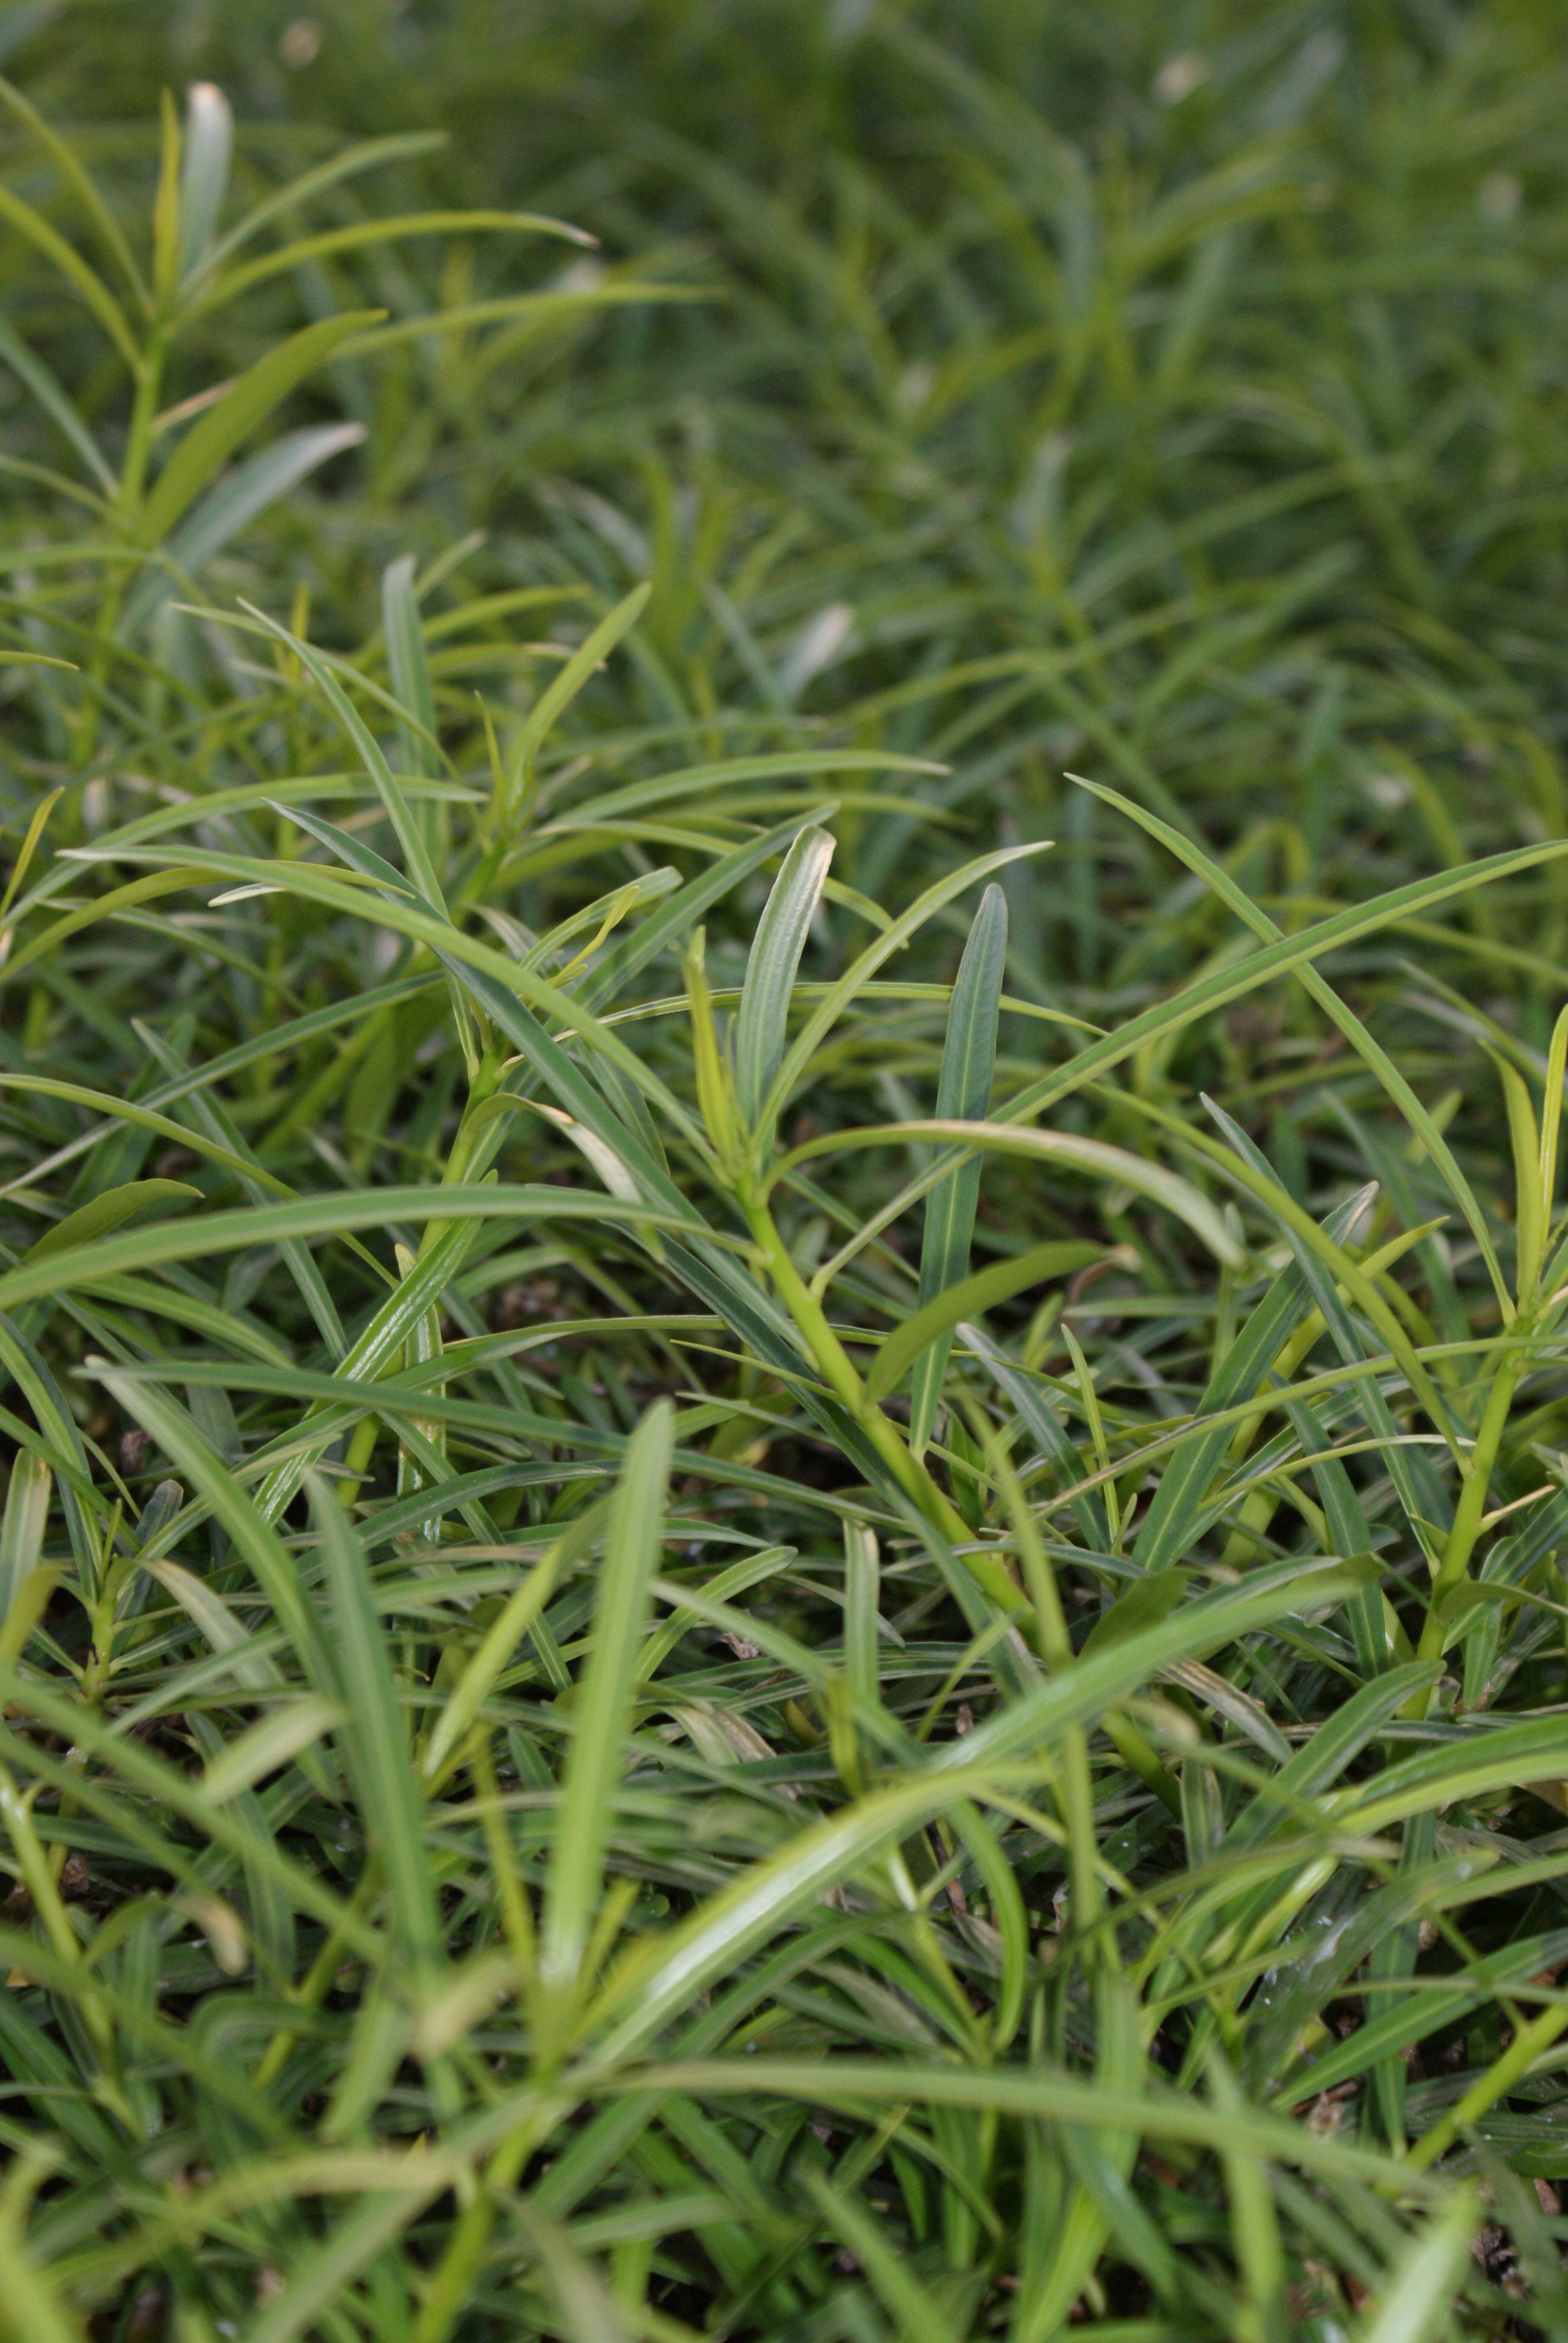
nature, grass, plant, lawn, leaf, flower, green, herb, flora, shrub, flowering plant, grass family, land plant